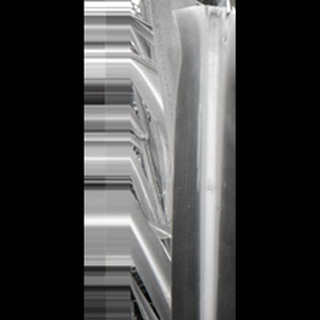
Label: sugarcane_red_rot